Charge at Irbid

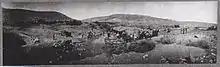
Transport crossing the Wadi el Bireh near Jisr el Mejamie on 27 September – it took two days to get 30 lorries across. Here 14 German lorries were bogged and abandoned.

During the cavalry phase of the Battle of Sharon the 4th Cavalry Division had captured Afulah and Beisan, closing the last crossing points along the Jordan River between Jisr ed Damieh and Beisan, garrisoning Beisan and the Jisr el Mejamie crossing of the Jordan River north of Beisan.